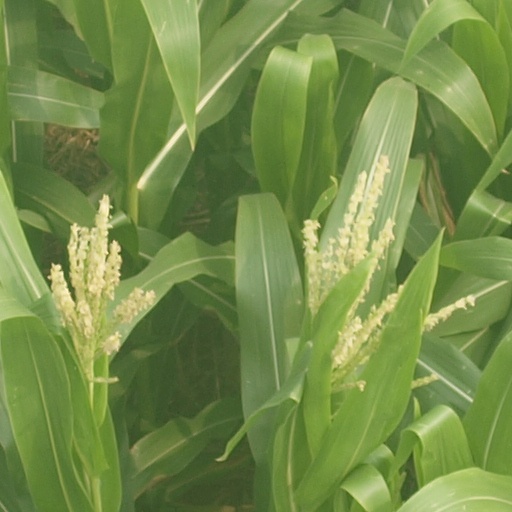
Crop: maize; corn